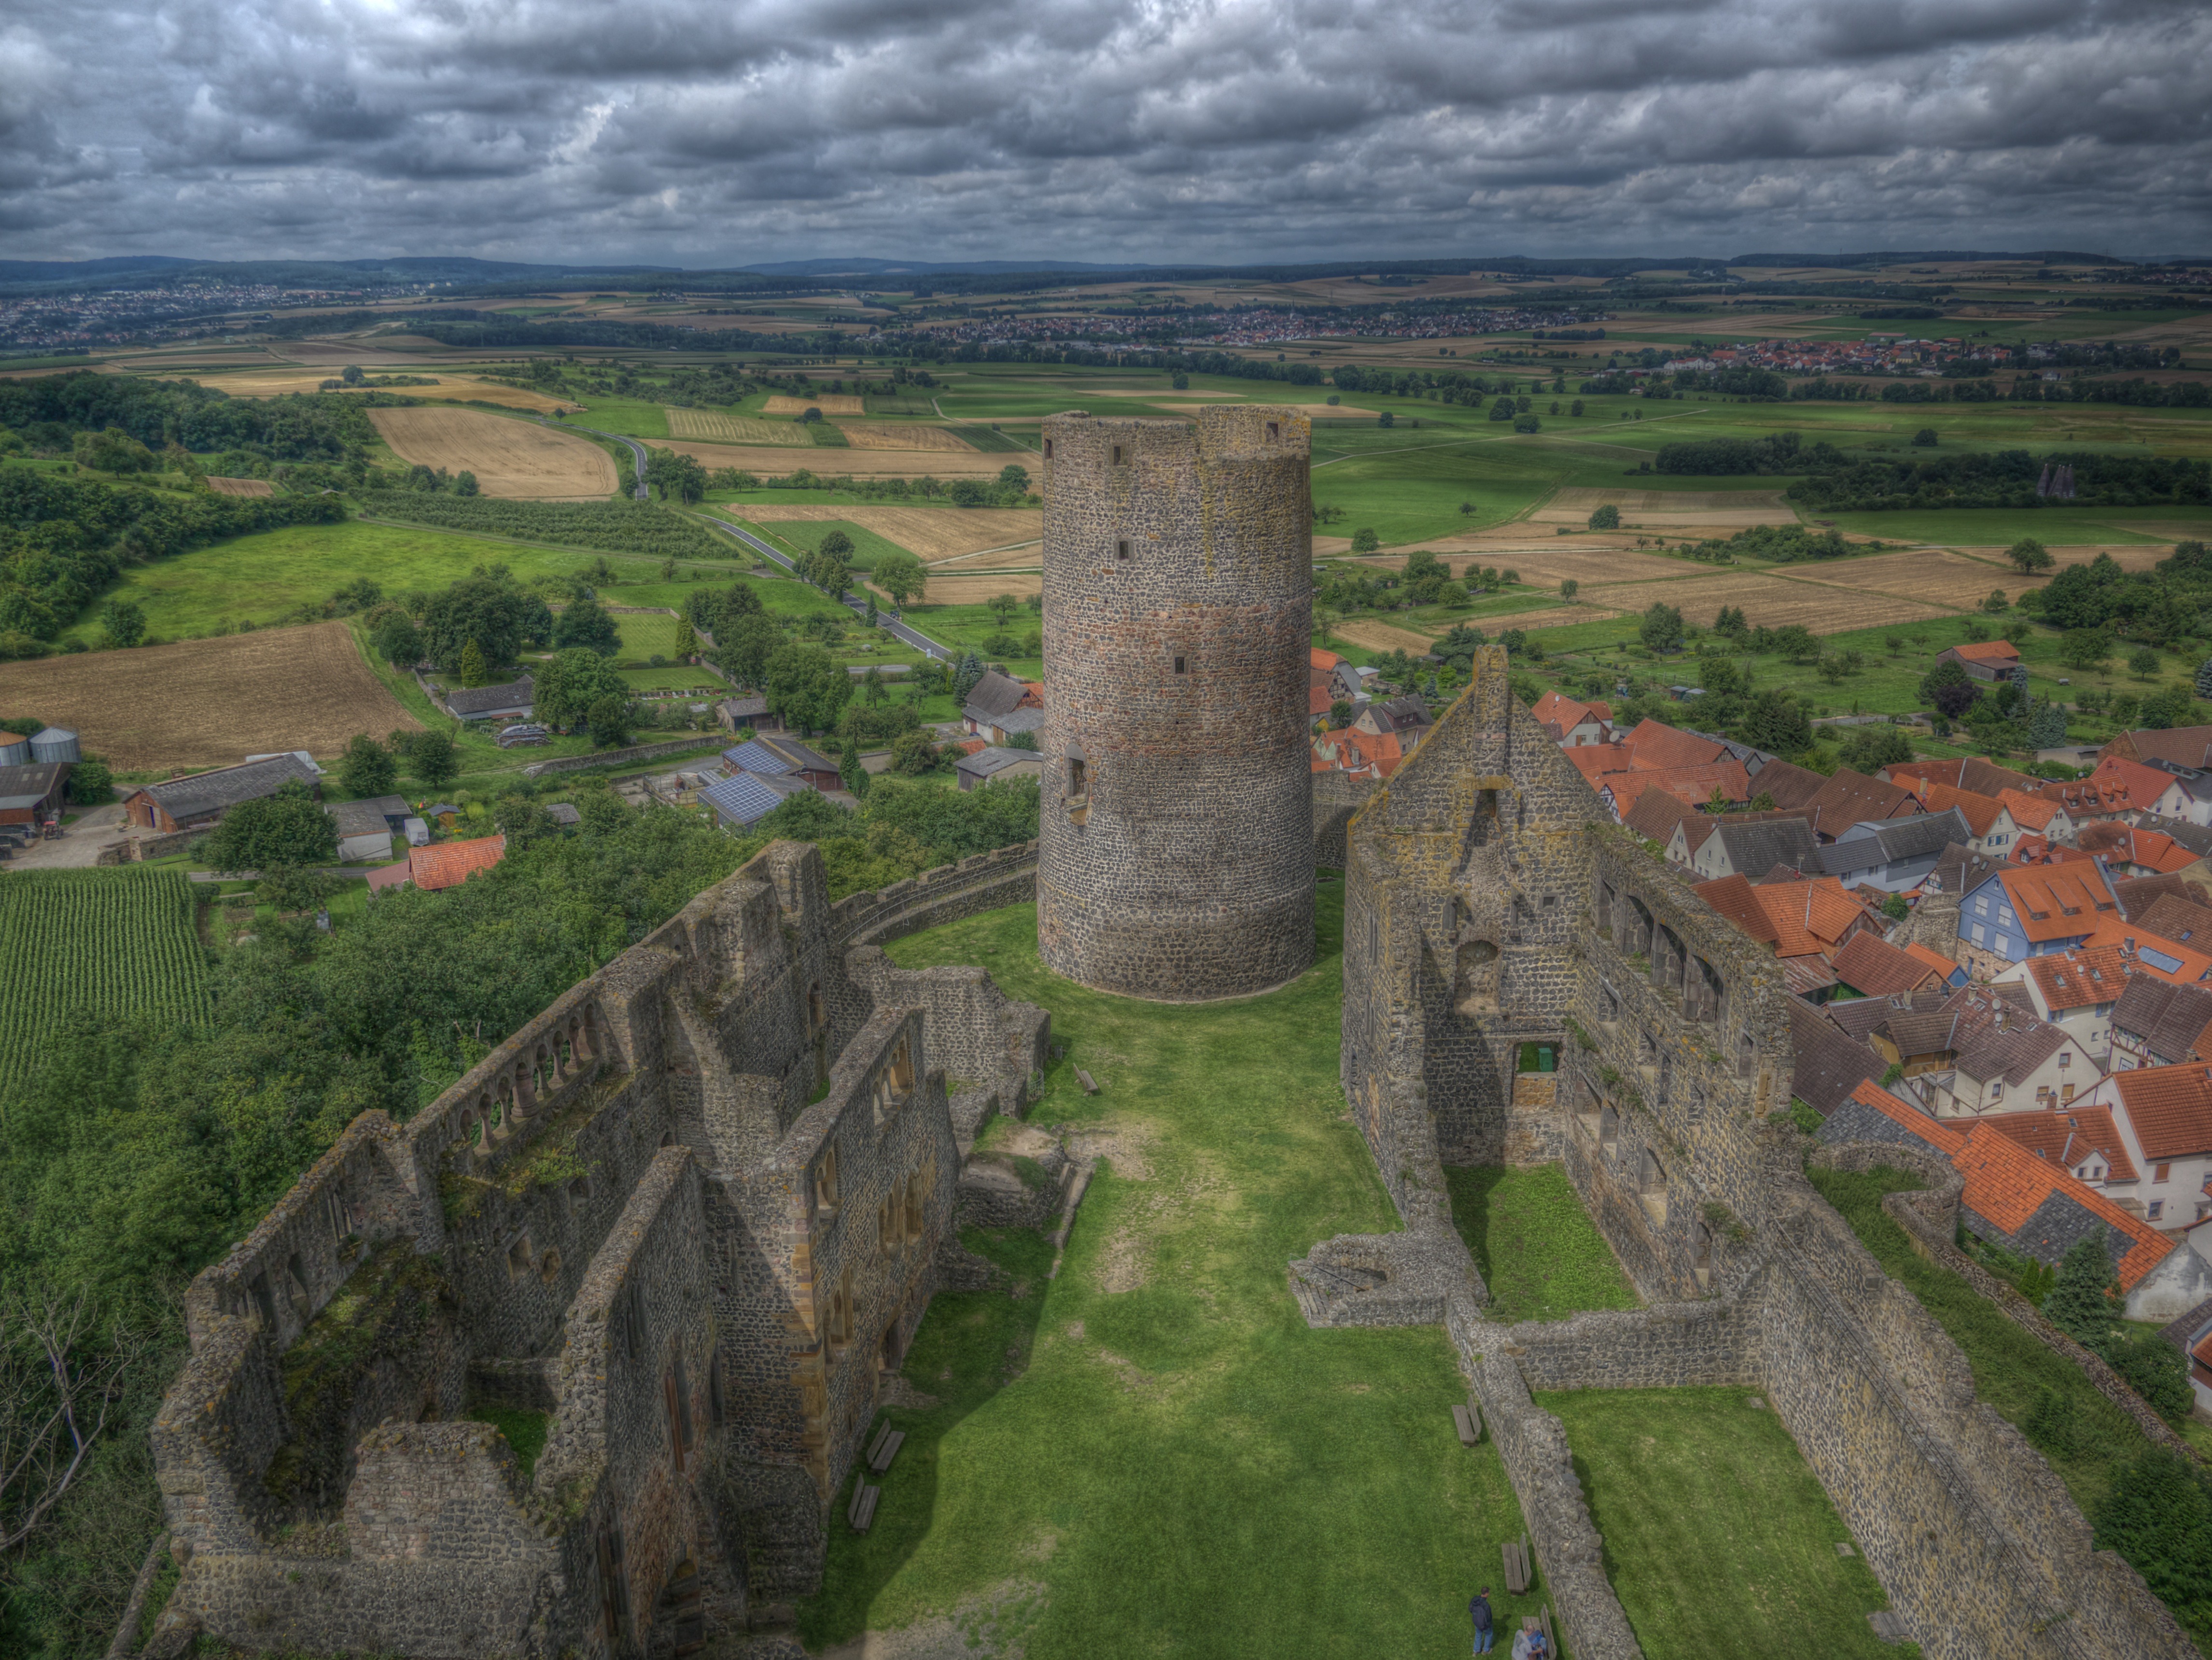
landscape, architecture, hill, wall, cliff, tower, castle, landmark, fortification, terrain, waterway, places of interest, fortress, towers, ruins, plateau, rush, middle ages, ecosystem, sublime, imposing, rural area, enormous, battlements, archaeological site, aerial photography, knight's castle, bulwark, ancient history, fortress mountain